Kevin Sharkey

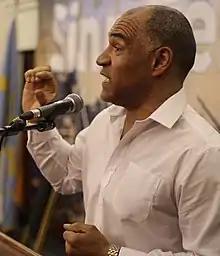
Sharkey in April 2014

Kevin Sharkey (born 3 June 1961) is an Irish artist, political activist, and former television presenter and actor. He sought a nomination to run in the 2018 Irish presidential election, but withdrew his bid on 17 September 2018.